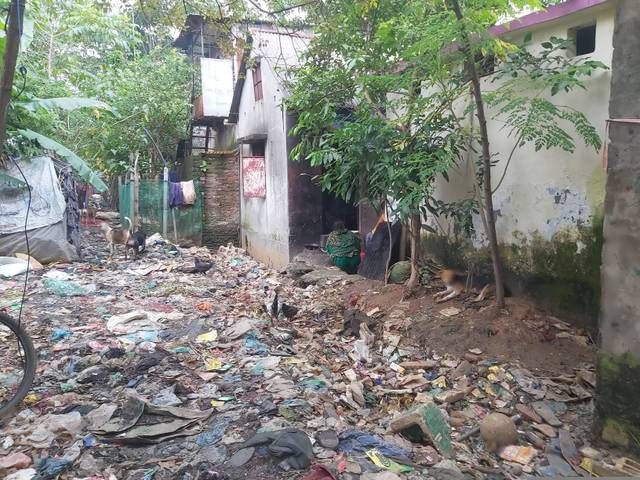
Region: Bangladesh
Coordinates: 23.829, 90.38